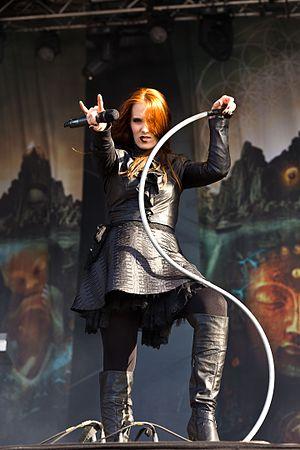
Epica est un groupe de metal symphonique des Pays-Bas, fondé en 2002 par Mark Jansen, un ancien membre d' After Forever. La chanteuse originale du groupe, Helena Michaelsen, a été remplacée par Simone Simons en 2003. Le nom final du groupe a été inspiré par le titre de l'album Epica du groupe Américain Kamelot.